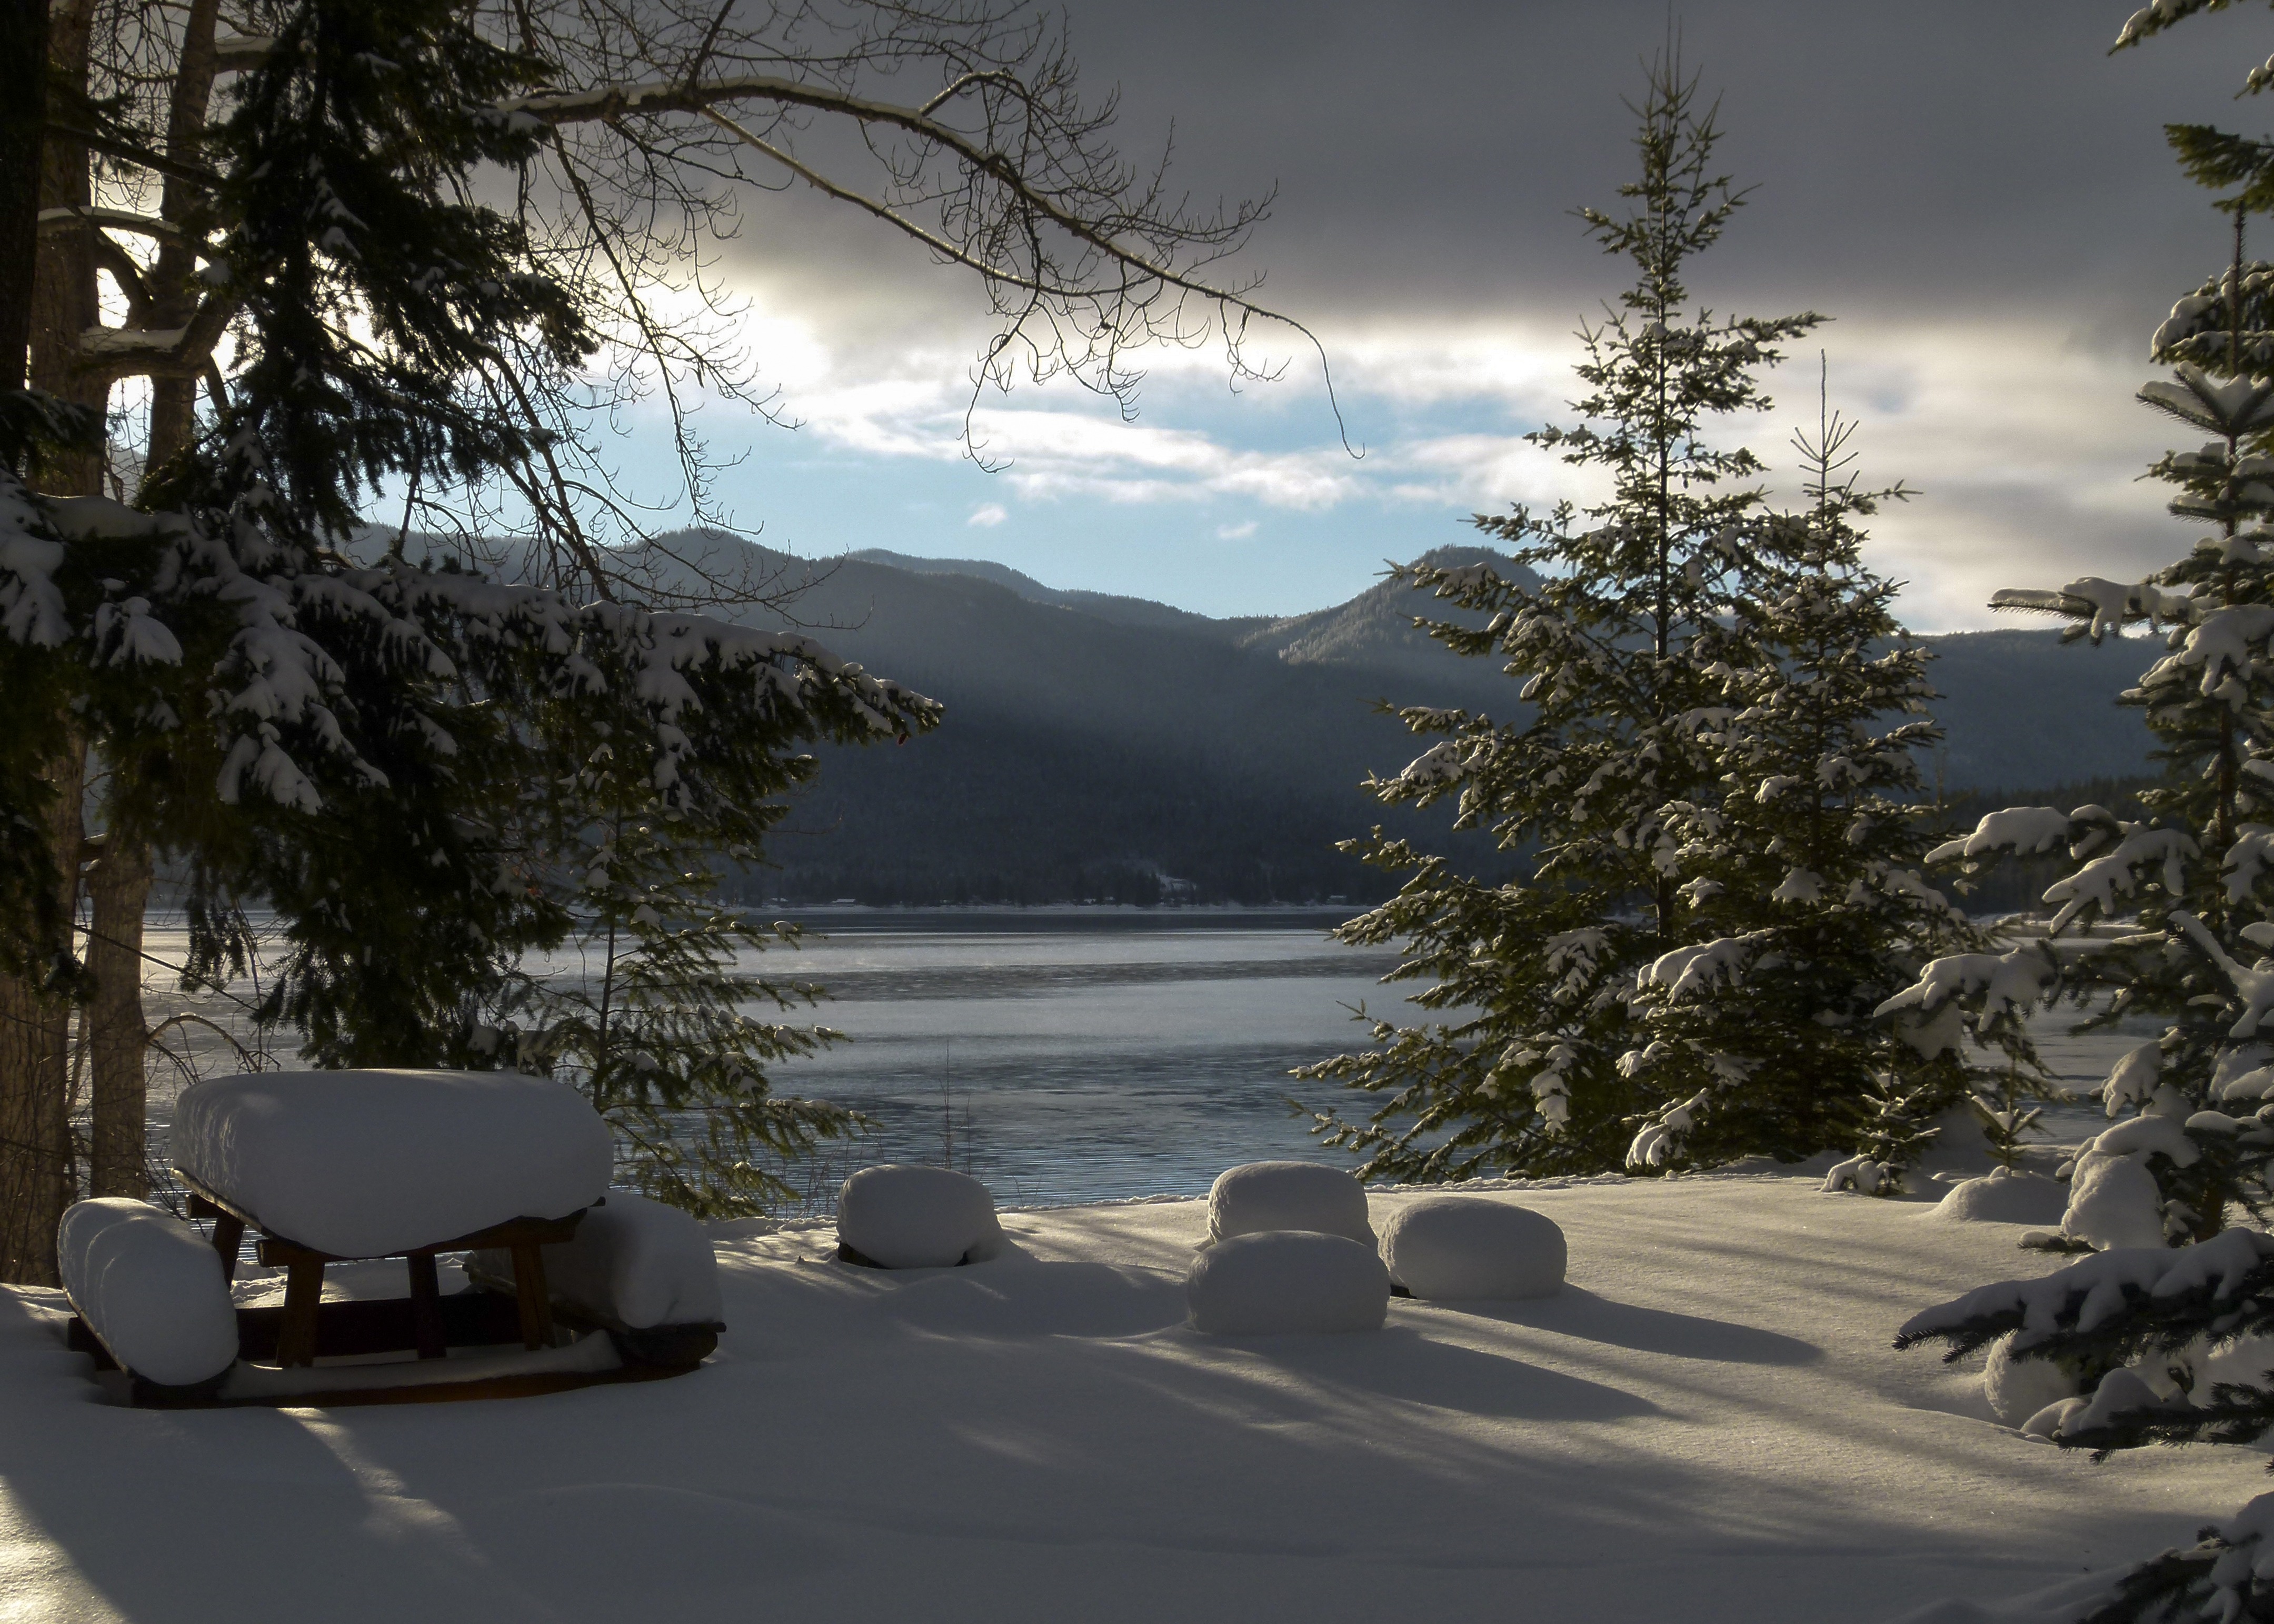
landscape, tree, wilderness, mountain, snow, cold, winter, morning, lake, ice, scenic, scenery, weather, season, trees, sunny, outside, canada, icy, day, frosty, mood, winter dream, wintry, british columbia, snow magic, canim lake, atmospheric phenomenon